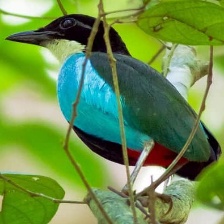
Species: AZURE BREASTED PITTA
Scientific name: PITTA STEERII